Land reform in Mexico

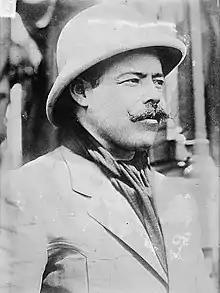
Pancho Villa

The situation in northern Mexico was different from the Zapatista area of central Mexico, with few subsistence peasants, a tradition of military colonies to fight indigenous groups such as the Apaches, the development of large cattle haciendas and small ranchos. During the Porfiriato, the central Mexican state gained more control over the region, and hacienda owners who had previously not encroached on small holders' lands or limited access to large expanses of public lands began consolidating their holdings at the expense of small holders. The Mexican government contracted with private companies to survey the "empty lands," ("tierras baldíos") and those companies gained a third of all land they surveyed. The rest of these lands were bought by wealthy landowners. Most important was the Terrazas-Creel family, who already owned vast estates and wielded tremendous political and economic power. Under their influence, Chihuahua passed a law forcing military colonies to sell their lands, which they or their allies bought. The economic Panic of 1907 in the U.S. had an impact on the border state of Chihuahua, where newly unemployed miners, embittered former military colonists, and small holders joined to support Francisco I. Madero's movement to oust Díaz. Once in power, however, president Madero's promises of land reform were unfulfilled causing disgruntled former supporters to rebel. In 1913 after Madero's assassination, Pancho Villa joined the movement to oust Victoriano Huerta and under his military leadership, Chihuahua came under his control. As governor of the state, Villa issued decrees that placed large estates under the control of the state. They continued to be operated as haciendas with the revenues used to finance the revolutionary military and support widows and orphans of Villa's soldiers. Armed men fighting with Villa saw one of their rewards as being access to land, but Villa expected them to fight far outside where they currently lived, unlike the men following Zapata, who fought where they lived and had little incentive to fight elsewhere. Villa's men would be rewarded following the Revolution. Villa issued a decree declaring that nationally all estates above a certain size would be divided among peasants, with owners to be given some compensation. Northerners sought more than a small plot of land for subsistence agriculture, but rather a parcel large enough to be designated a "rancho" on which they could cultivate and/or ranch cattle independently. Although Villa was defeated by Venustiano Carranza's best general, Alvaro Obregón, in 1915 and his sweeping land reform could not be implemented, the Terrazas-Creel's properties were not returned to them following the Revolution.